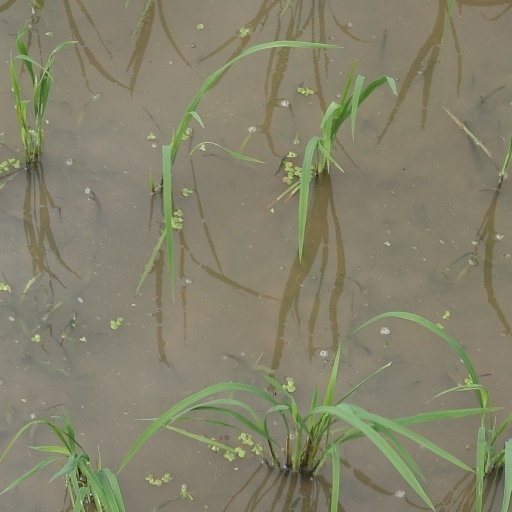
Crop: rice